Kent State Golden Flashes football

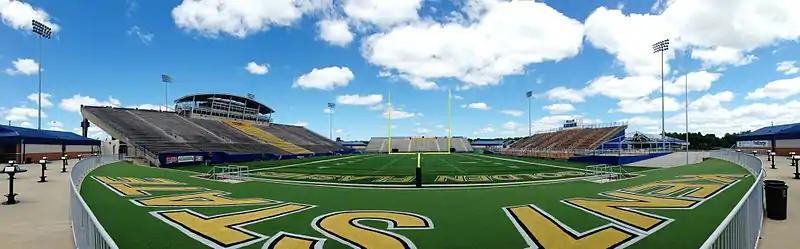
Dix Stadium from the south end zone, 2014

The Flashes' home field is Dix Stadium, located along Summit Street on the eastern edge of the KSU campus just east of Ohio State Route 261. The stadium opened in 1969 and has a seating capacity of 25,318. Dix Stadium features a FieldTurf playing surface, which was installed in 2005. It was originally a natural grass field until 1997, when an Astroturf surface was installed. From 1997 to 2004, the stadium also hosted the Kent State field hockey team until a new facility for field hockey was built immediately north of the stadium in 2005.